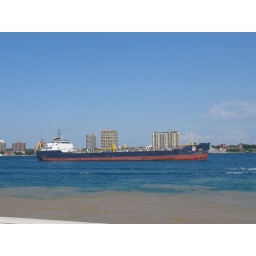
the Sar pulled a U turn in the river and docked at the plant not too far away